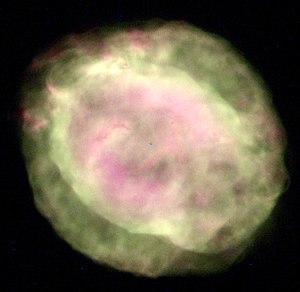
NGC 6818 est une nébuleuse planétaire située dans la constellation du Sagittaire à environ 6 000 années-lumière de la Terre. Elle a une magnitude de 10 et un diamètre ovale de 15 à 22 secondes d'arc. Elle a été découverte en 1787 par l'astronome anglais William Herschel.